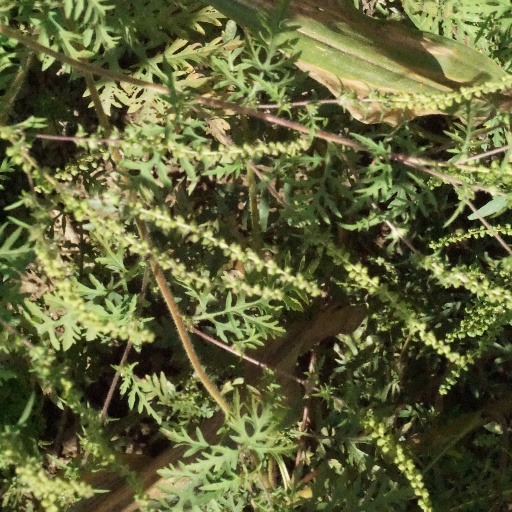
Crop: maize; corn